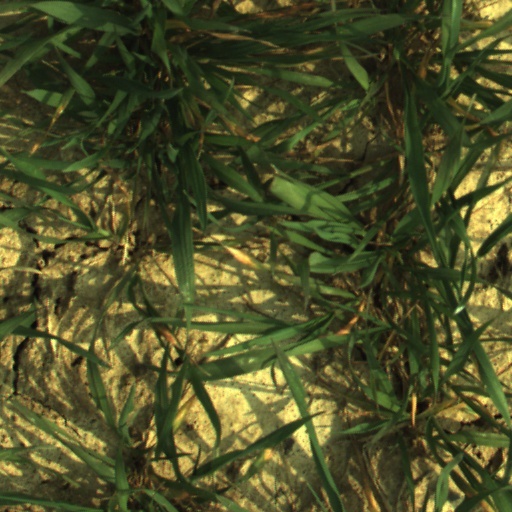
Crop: wheat